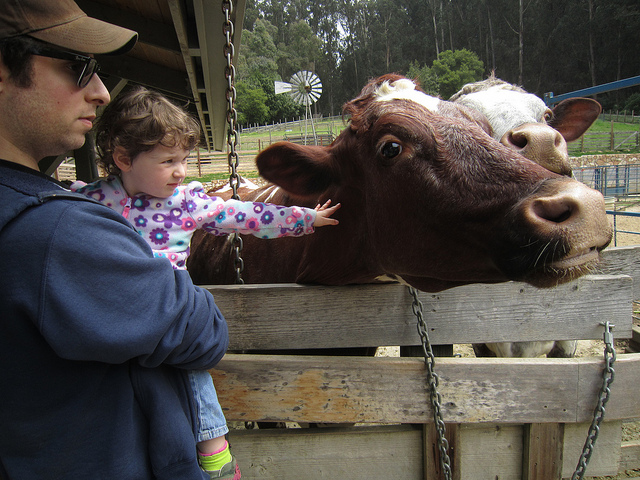
user: Given an image and a question. Answer the question in a short answer. Question: Name breed of cow? Short Answer:
assistant: angus